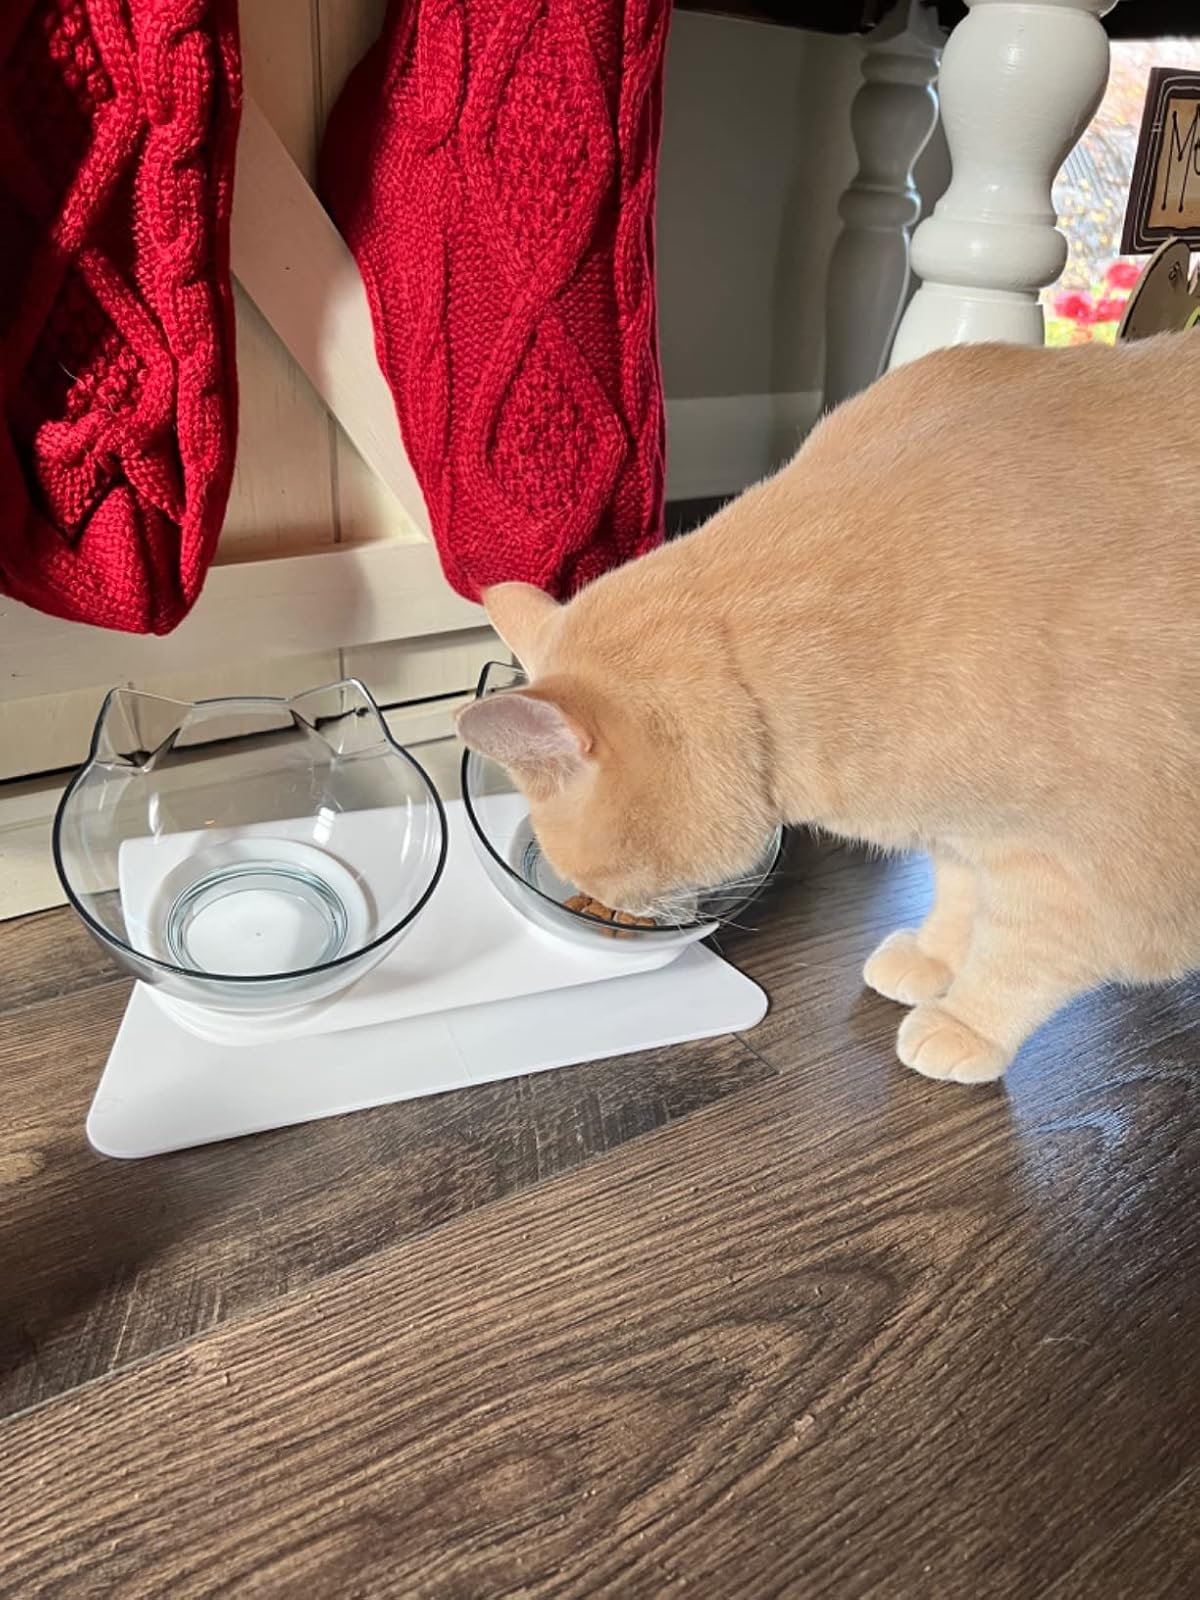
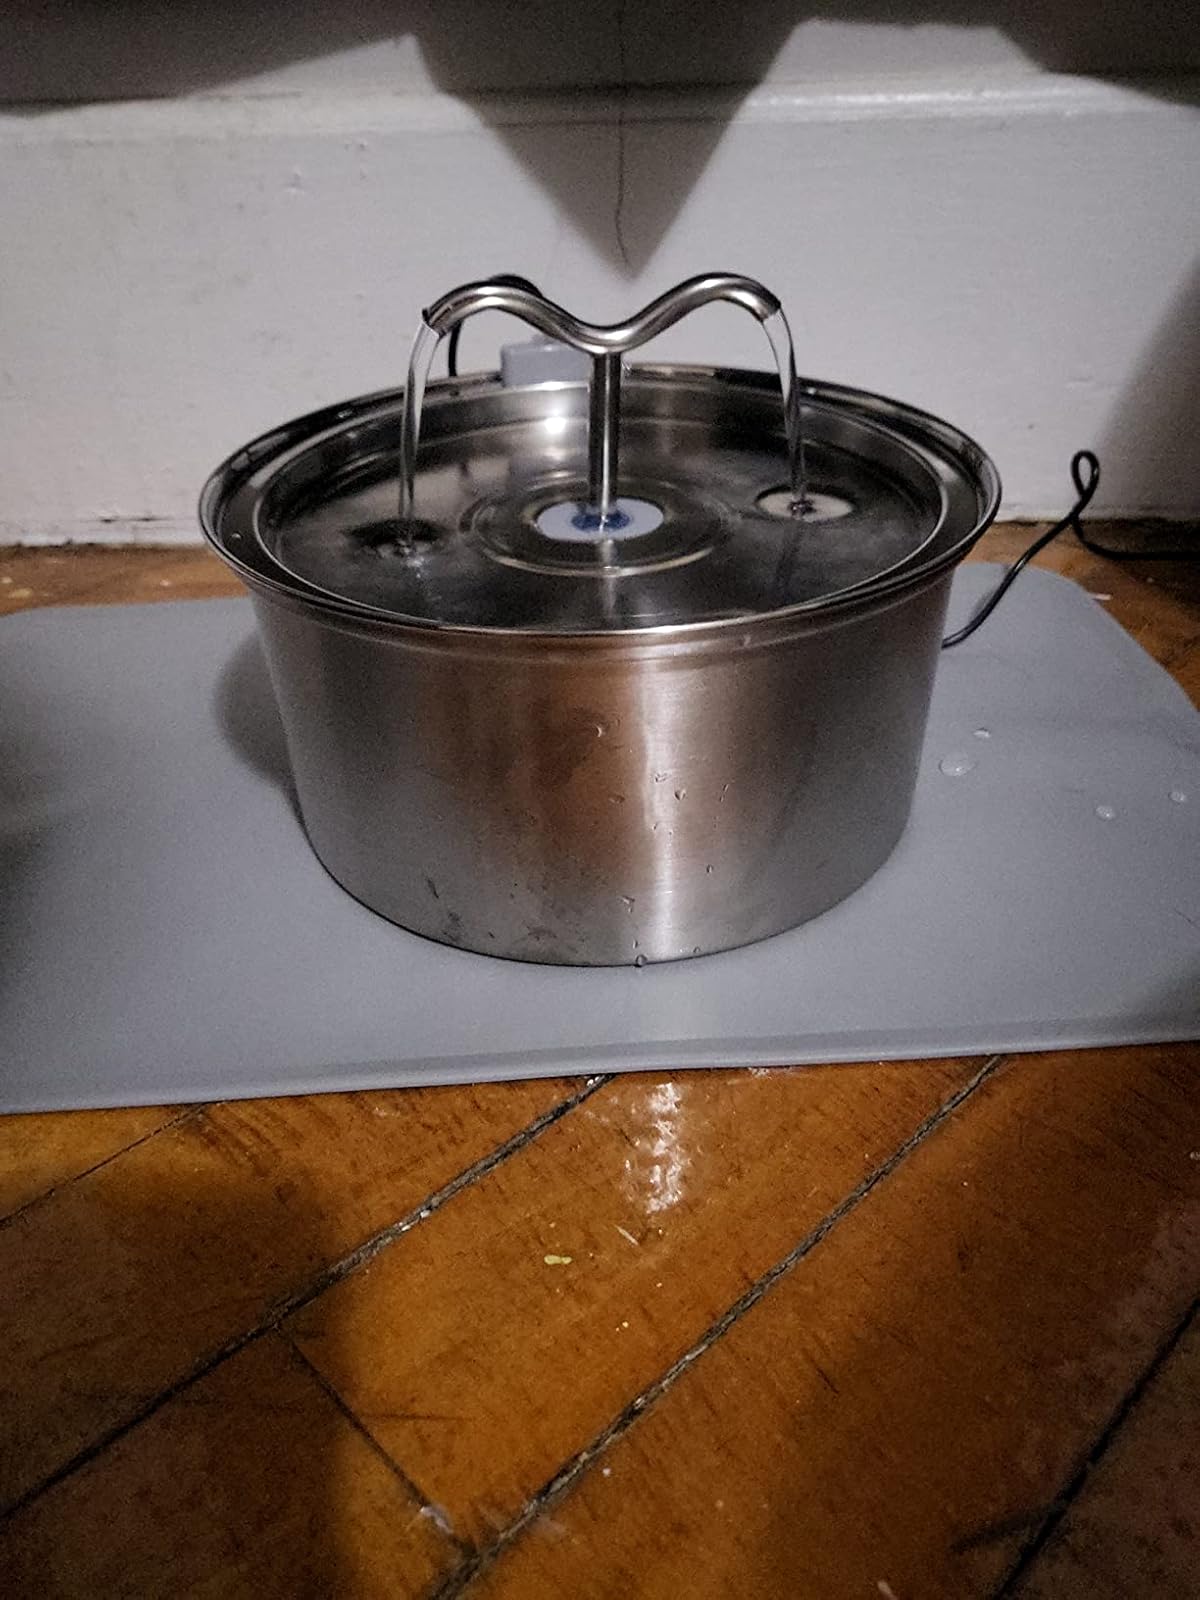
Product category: items_bowl
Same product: no